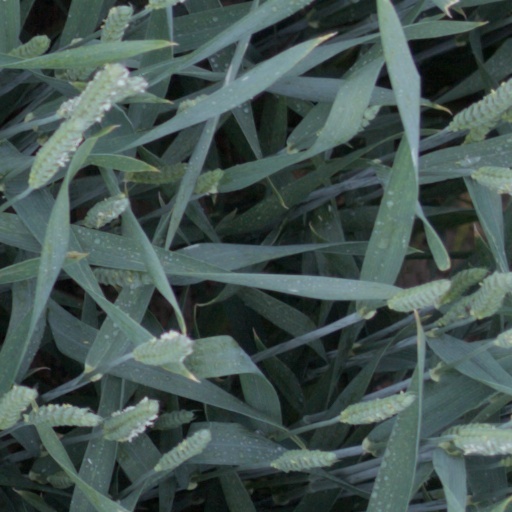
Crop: wheat